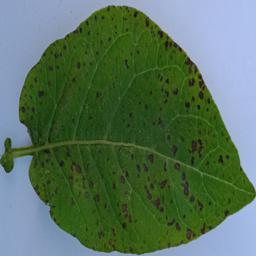
Etiqueta: Tizon_Temprano